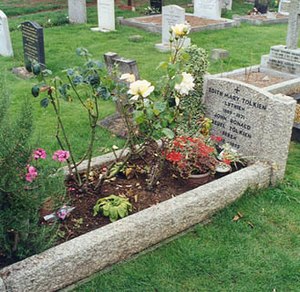
J.R.R. Tolkien / Biografi / Uddannelse og krig
Tolkiens grav i Oxford
John Ronald Reuel Tolkien var en engelsk forfatter og professor i engelsk sprog og middelalderlitteratur på Universitetet i Oxford. Efter sin død er han blevet verdensberømt for sine bøger. Han var sprogkunstner og skrev både fiktion og lyrik som voksen. Han er forfatteren af eventyrromanen Hobbitten eller ud og hjem igen og trebindsværket Ringenes Herre og har også skrevet Tom Bombadils Eventyr. Disse bøger udspiller sig i Tolkiens eget litterære univers, Midgård: en projektion af nord-vest-Europa i en fiktiv forhistorisk tid. Det er denne verden og skabelsen af den, som gjorde ham kendt som den moderne fantastiske litteraturs skaber. Men han var først og fremmest akademiker og ikke forfatter.